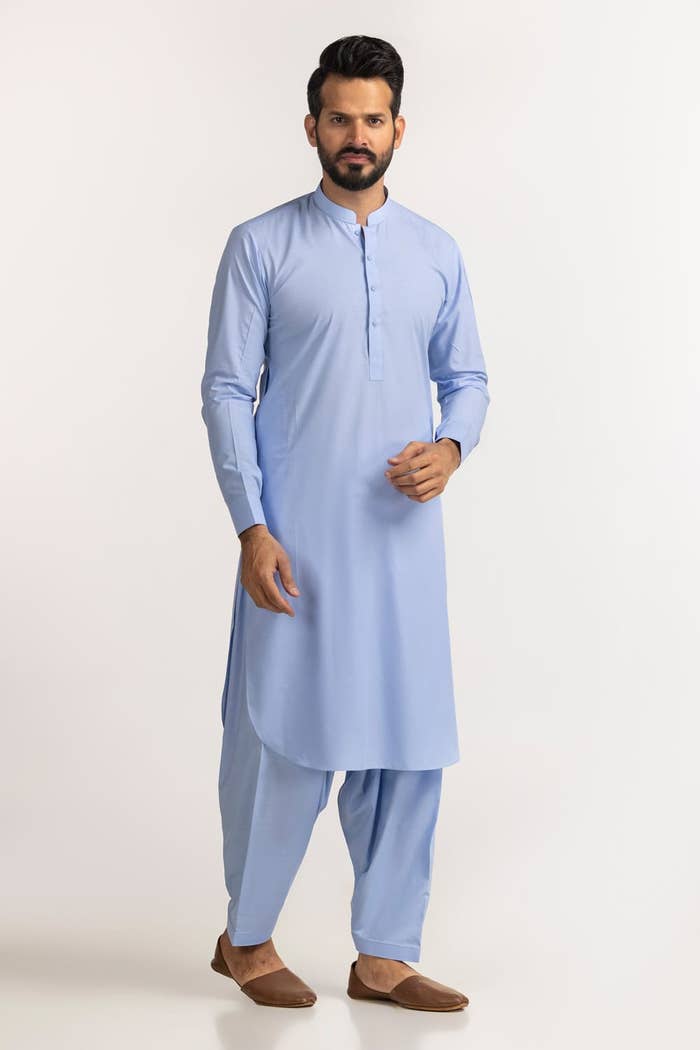
blue kurta pajamas